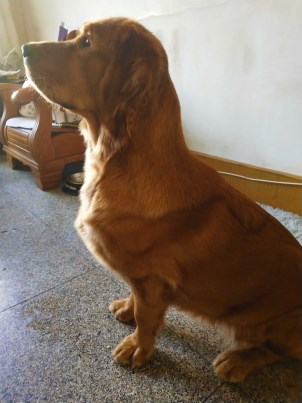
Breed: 5355-n000126-golden_retriever